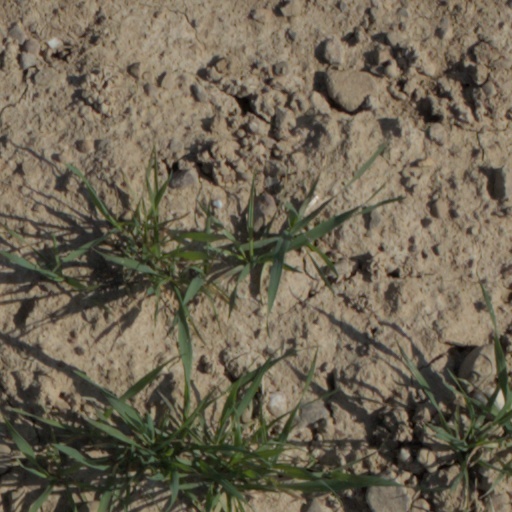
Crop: wheat